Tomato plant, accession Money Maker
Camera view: horizontal (90 deg, fisheye); turntable rotation: 120 degrees
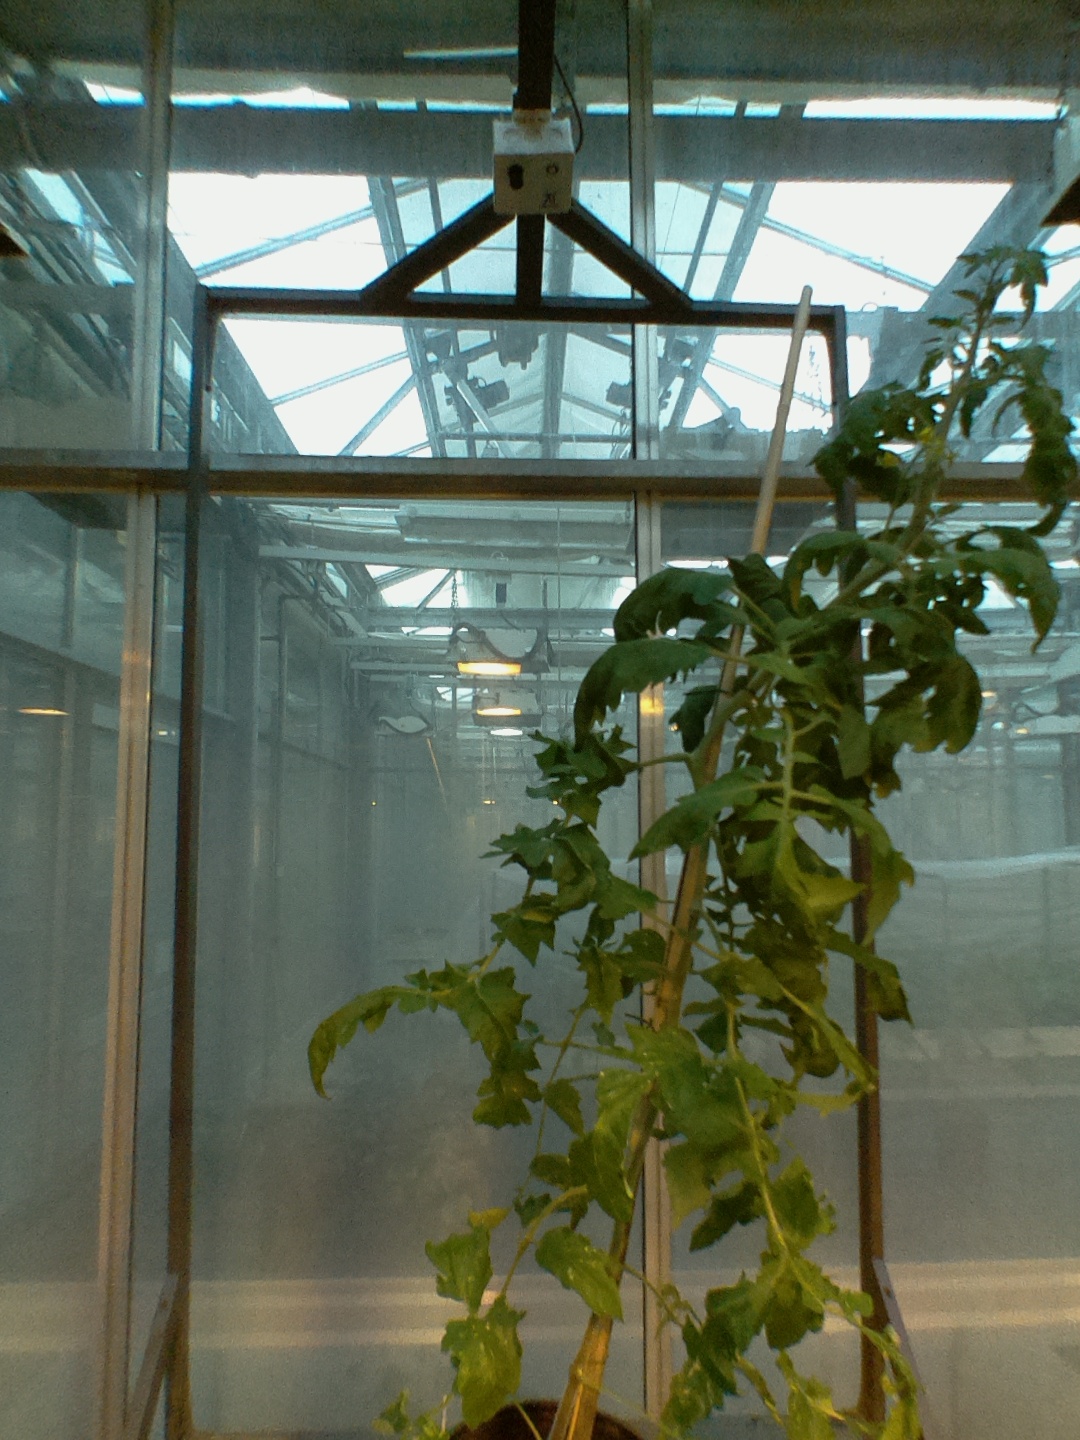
BBCH growth stage 65: Full flowering, 50%-60% of flowers open, first petals falling